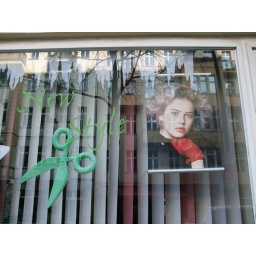
A funny looking sign in the window of a hairdresser's shop.